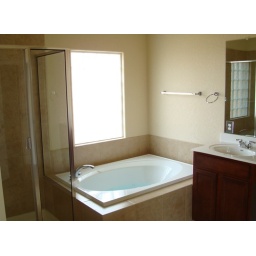
Master Bath, whirlpool tub (see block window in mirror)